History of the Petroleum industry in Alberta

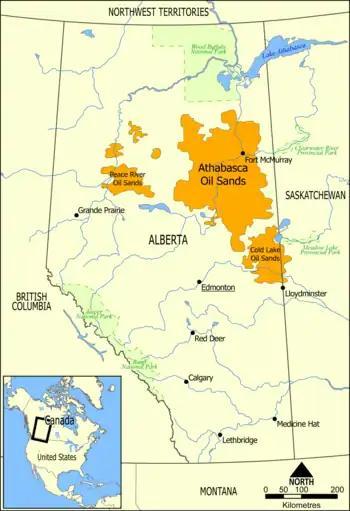
Athabasca Oil Sands.

"Finally, wild well control experts from Oklahoma used a dynamite explosion to blow away the flames. They then applied the combined steam flow of seven boilers to keep the torch from lighting again." "This well, which established Turner Valley as Canada's first major oil field and the largest in the emerging British Commonwealth, used innovative financing. Promoters ordinarily sold shares in a company to finance new drilling programs, but in the Depression money for shares was hard to come by. Instead, R.A. Brown, George M. Bell and J.W. Moyer put together an enterprise called Turner Valley Royalties. That company offered a percentage share of production (a "royalty") to those willing to put money into the long-shot venture." any small wells were successfully drilled in Western Canada in the pre-war years, but prior to the Second World War there were no big oil discoveries outside Turner Valley.